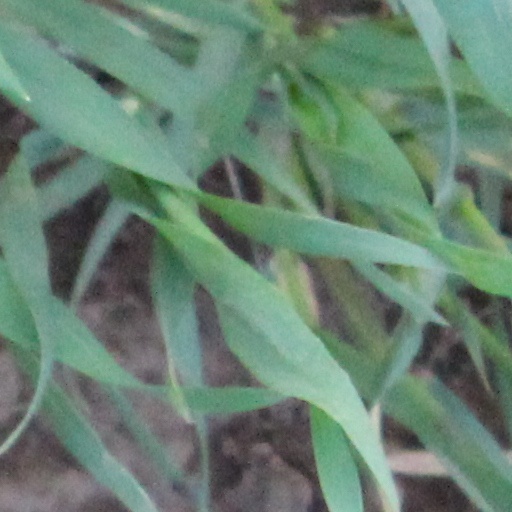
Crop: wheat